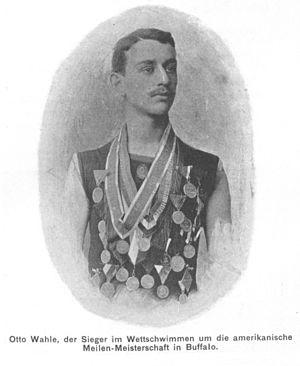
Otto Wahle, né le 5 novembre 1879 et mort le 11 août 1963, est un nageur autrichien.
L'Autriche participe aux Jeux olympiques de 1904 à Saint-Louis, au Missouri. Il s'agit de la troisième participation du pays, présent depuis la première édition à Athènes en 1896. La délégation est composée de deux athlètes qui participent aux compétitions dans deux sports. La seule médaille de l'équipe, remportée par Otto Wahle en natation, est en bronze.